Kumasi

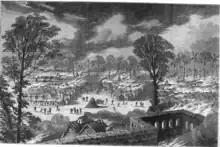
Burning of Kumasi in 1874 depicted by Henry Morton Stanley

The city rose to prominence in 1695, when it became the capital of the Ashanti Empire due to the activities of its ruler, Osei Tutu. The ruler of Kumasi, known as the Asantehene, also served as the ruler of the empire. With their 1701 victory over Denkyira, the Ashanti empire became the primary state among the Ashantis. In 1718–19, Aowin King Ebirimoro invaded Kumasi and sacked the capital. Asantehene Opoku Ware I was able to "beat back" this invasion.